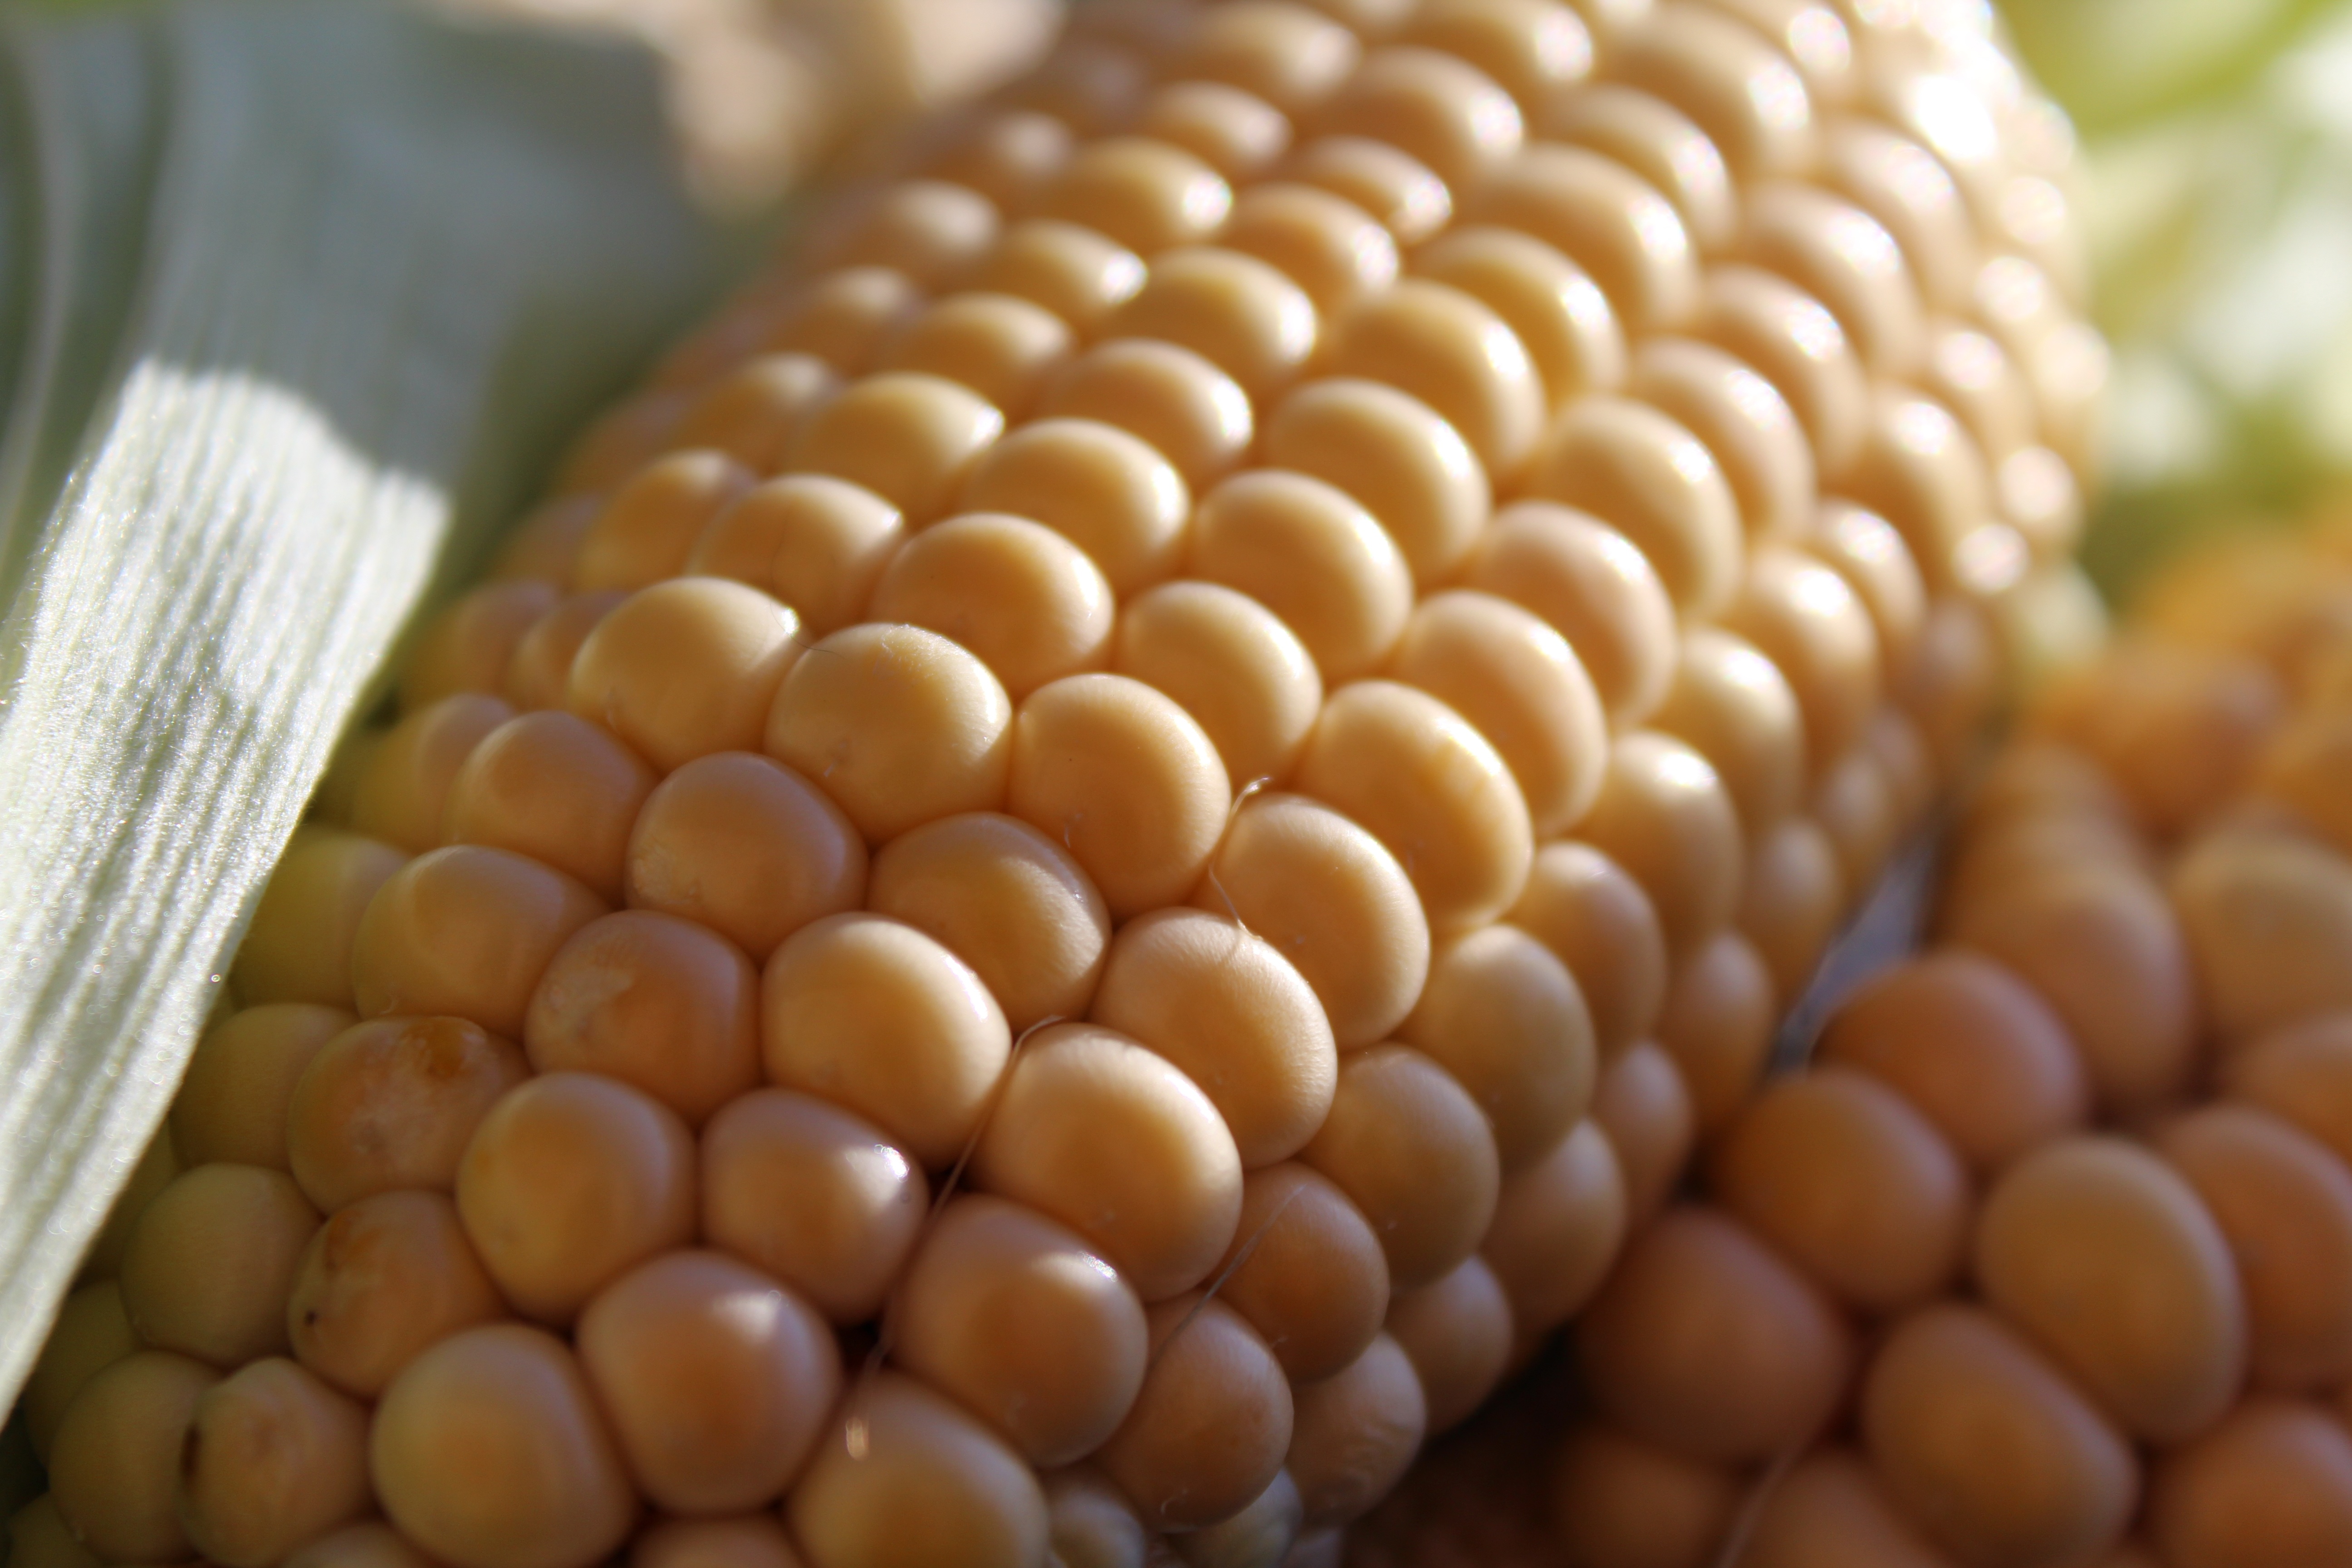
nature, plant, fruit, dish, food, harvest, produce, vegetable, crop, autumn, corn, yellow, agriculture, vegetables, sweet corn, vegetarian food, maize, corn on the cob, flowering plant, corn kernels, grass family, land plant